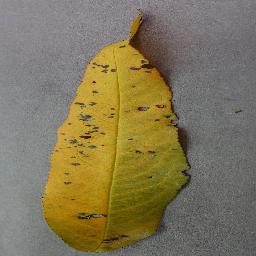
Label: Peach___Bacterial_spot